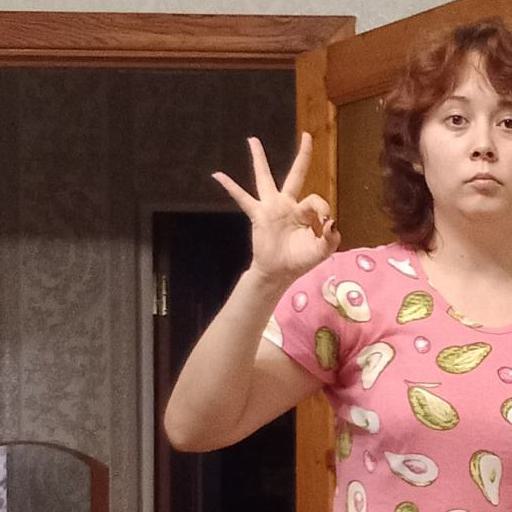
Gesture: ok